Harry Kloppenburg

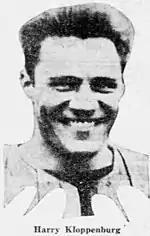
Harry Kloppenburg, 1929

Harry J. Kloppenburg (August 30, 1908 – January 1, 1950) was an American football player and coach.